18-pounder long gun

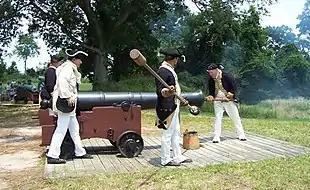
Re-enactors dressed in American uniforms "load" an 18-pounder cannon at Yorktown National Park, United States

Three-deckers used 36-pounders on their lower decks and 24-pounders on their second deck. Until 1803, the third deck was equipped with 12-pounder guns, as a heavier gun would have destabilised the ship; after this date, however, Sané introduced design improvements that allowed installation of 18-pounders on the third deck of "Impérial"; later 120-gun ships of the line used the same arrangement; these ships carried thirty-four 18-pounders. During the First French Empire, 18-pounders would also arm Type 1 Model Towers for coastal defence.